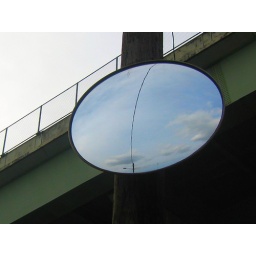
mirror mirror in the sky